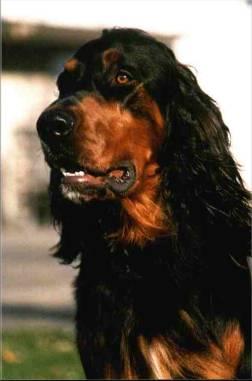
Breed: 228-n000085-Gordon_setter